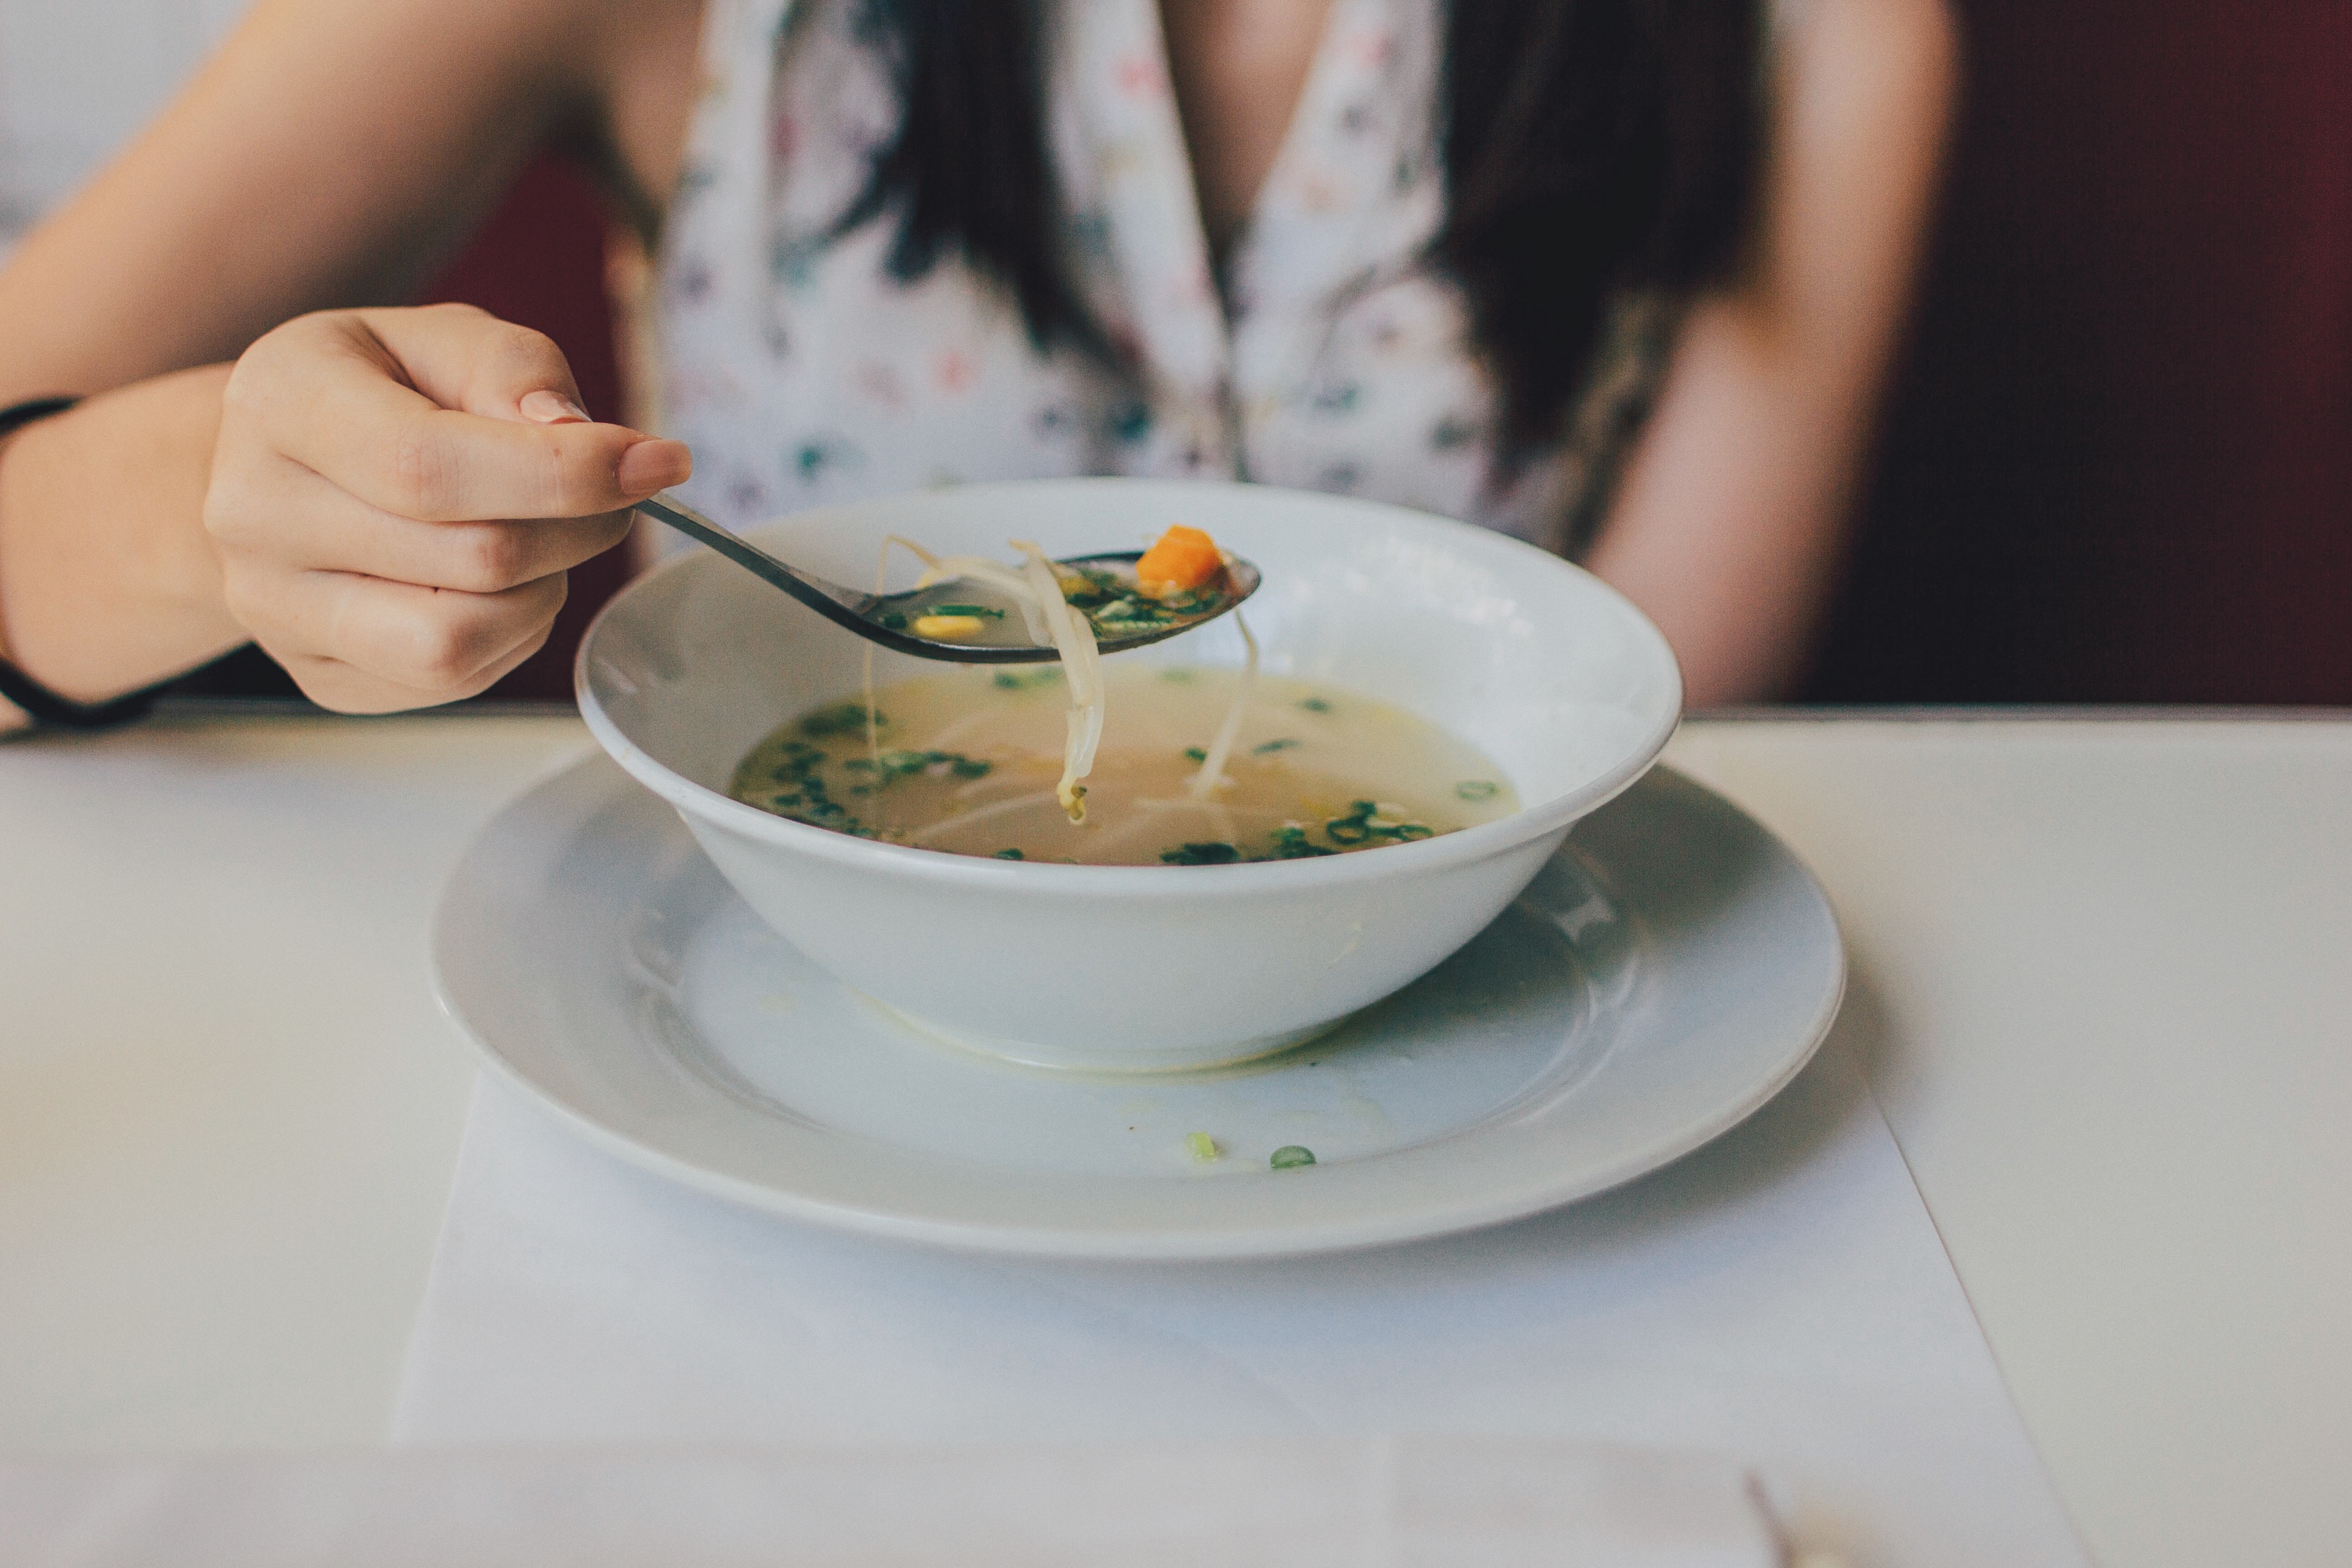
table, tea, bowl, dish, meal, food, plate, drink, cuisine, soup, spoon, asian food, sense, chinese food